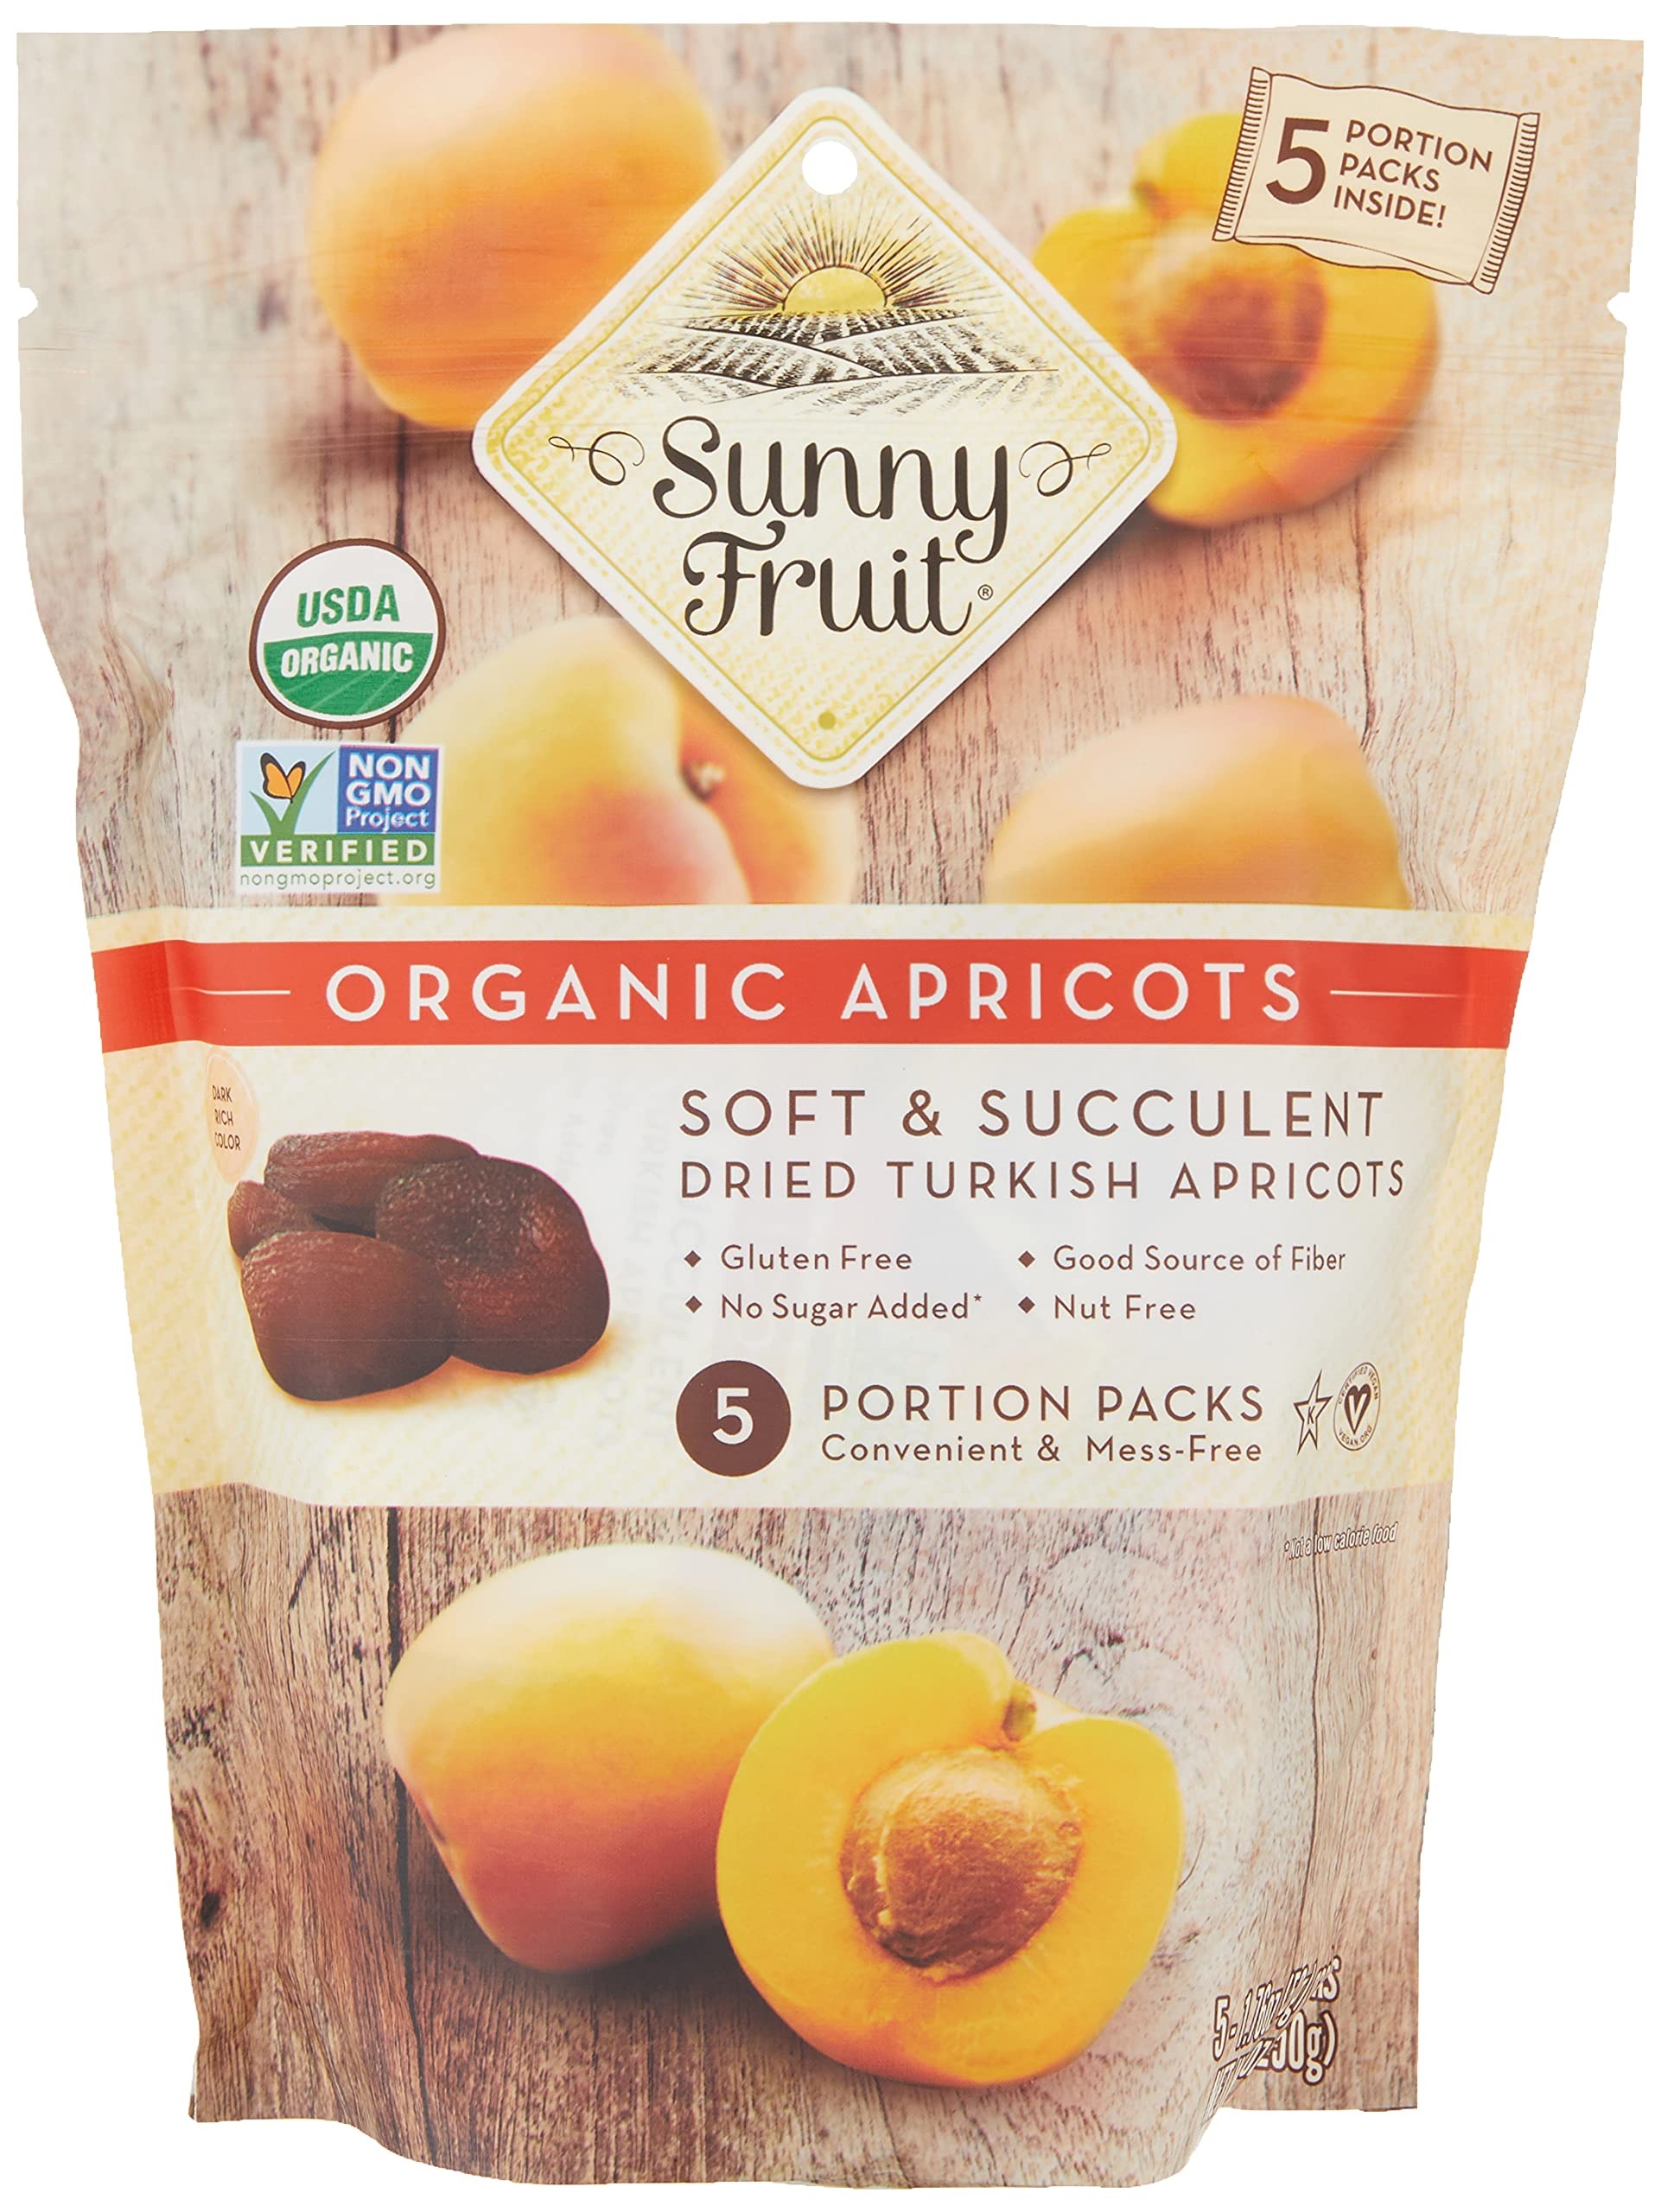
Item Name: Sunny Fruit Organic Apricots, Soft and Succulent Dried Turkish Apricots
Bullet Point 1: Gluten free, great source of fiber, no sugar added, nut free
Bullet Point 2: The package length of the product is 6.5 inches
Bullet Point 3: The package width of the product is 2 inches
Bullet Point 4: The package height of the product is 8 inches
Value: 8.8
Unit: Ounce

Price: 10